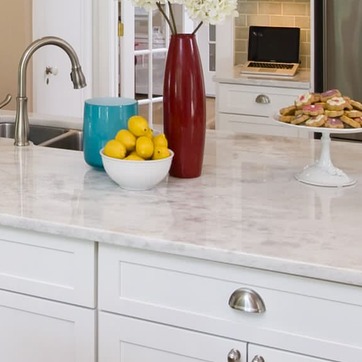
Material: polishedstone